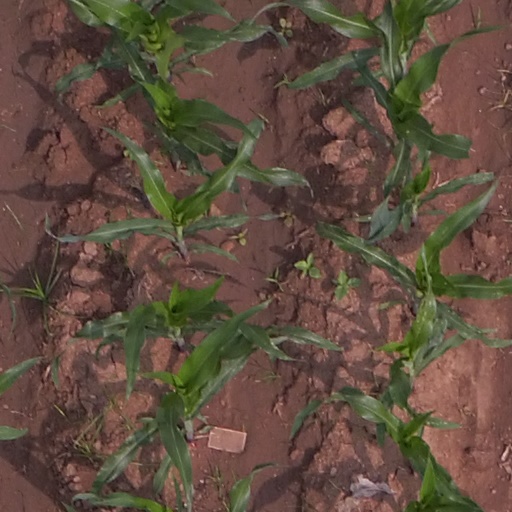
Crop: maize; corn